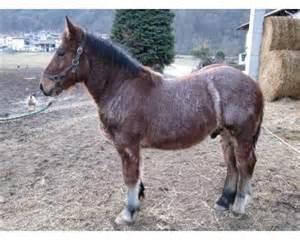
horse